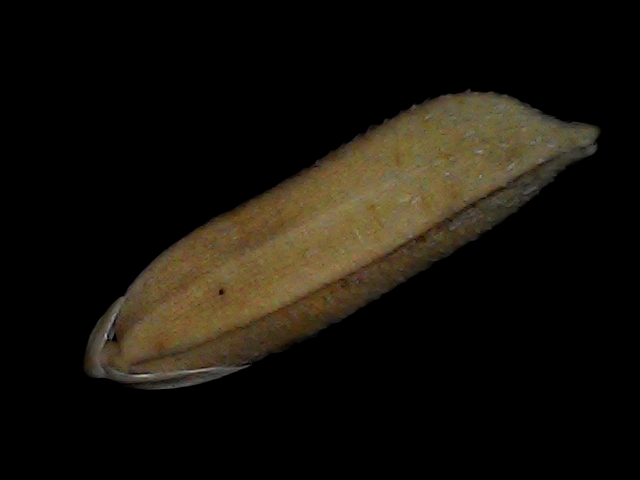
Rice variety: Bd87